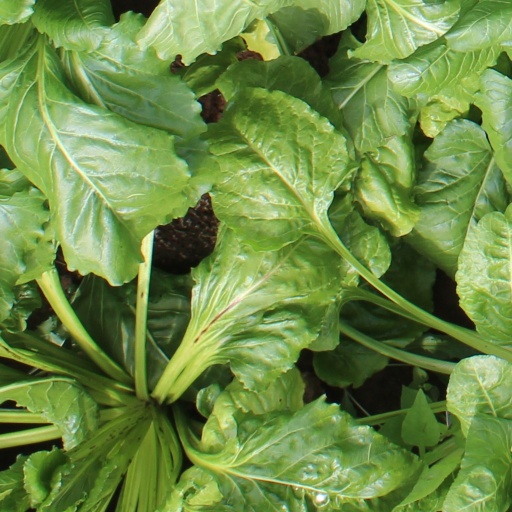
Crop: sugar beet